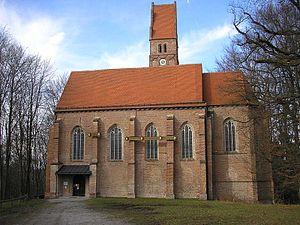
La maison de Wittelsbach est une famille souveraine d'Allemagne occidentale, l'une des plus anciennes et des plus puissantes du Saint-Empire romain germanique. Elle a régné en particulier sur la Bavière et sur le Palatinat, et a donné des souverains au Saint-Empire, à la Suède et à la Grèce.